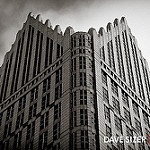
Scene: Outdoor